Chaloner Ogle

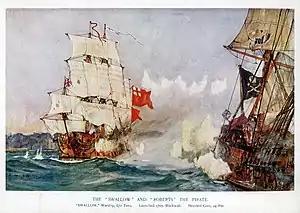
Ogle engaging Bartholomew Roberts during the Battle of Cape Lopez

Promoted to commander on 24 November 1703, Ogle was given command of the sloop HMS "San Antonio" which had been captured from Captain William Kidd. He transferred to the command of sixth-rate HMS "Deal Castle" in April 1705; his ship was captured by three French ships off Ostend in July 1706 in an action during the War of the Spanish Succession but he was acquitted at the subsequent court-martial and he was then given command of the sixth-rate HMS "Queenborough". Promoted to captain on 14 March 1708, Ogle was given command of the fifth-rate in the Mediterranean where he took several prizes. He then transferred to the fourth-rate HMS "Plymouth" and then to the fourth-rate HMS "Worcester" both in the Baltic Sea.